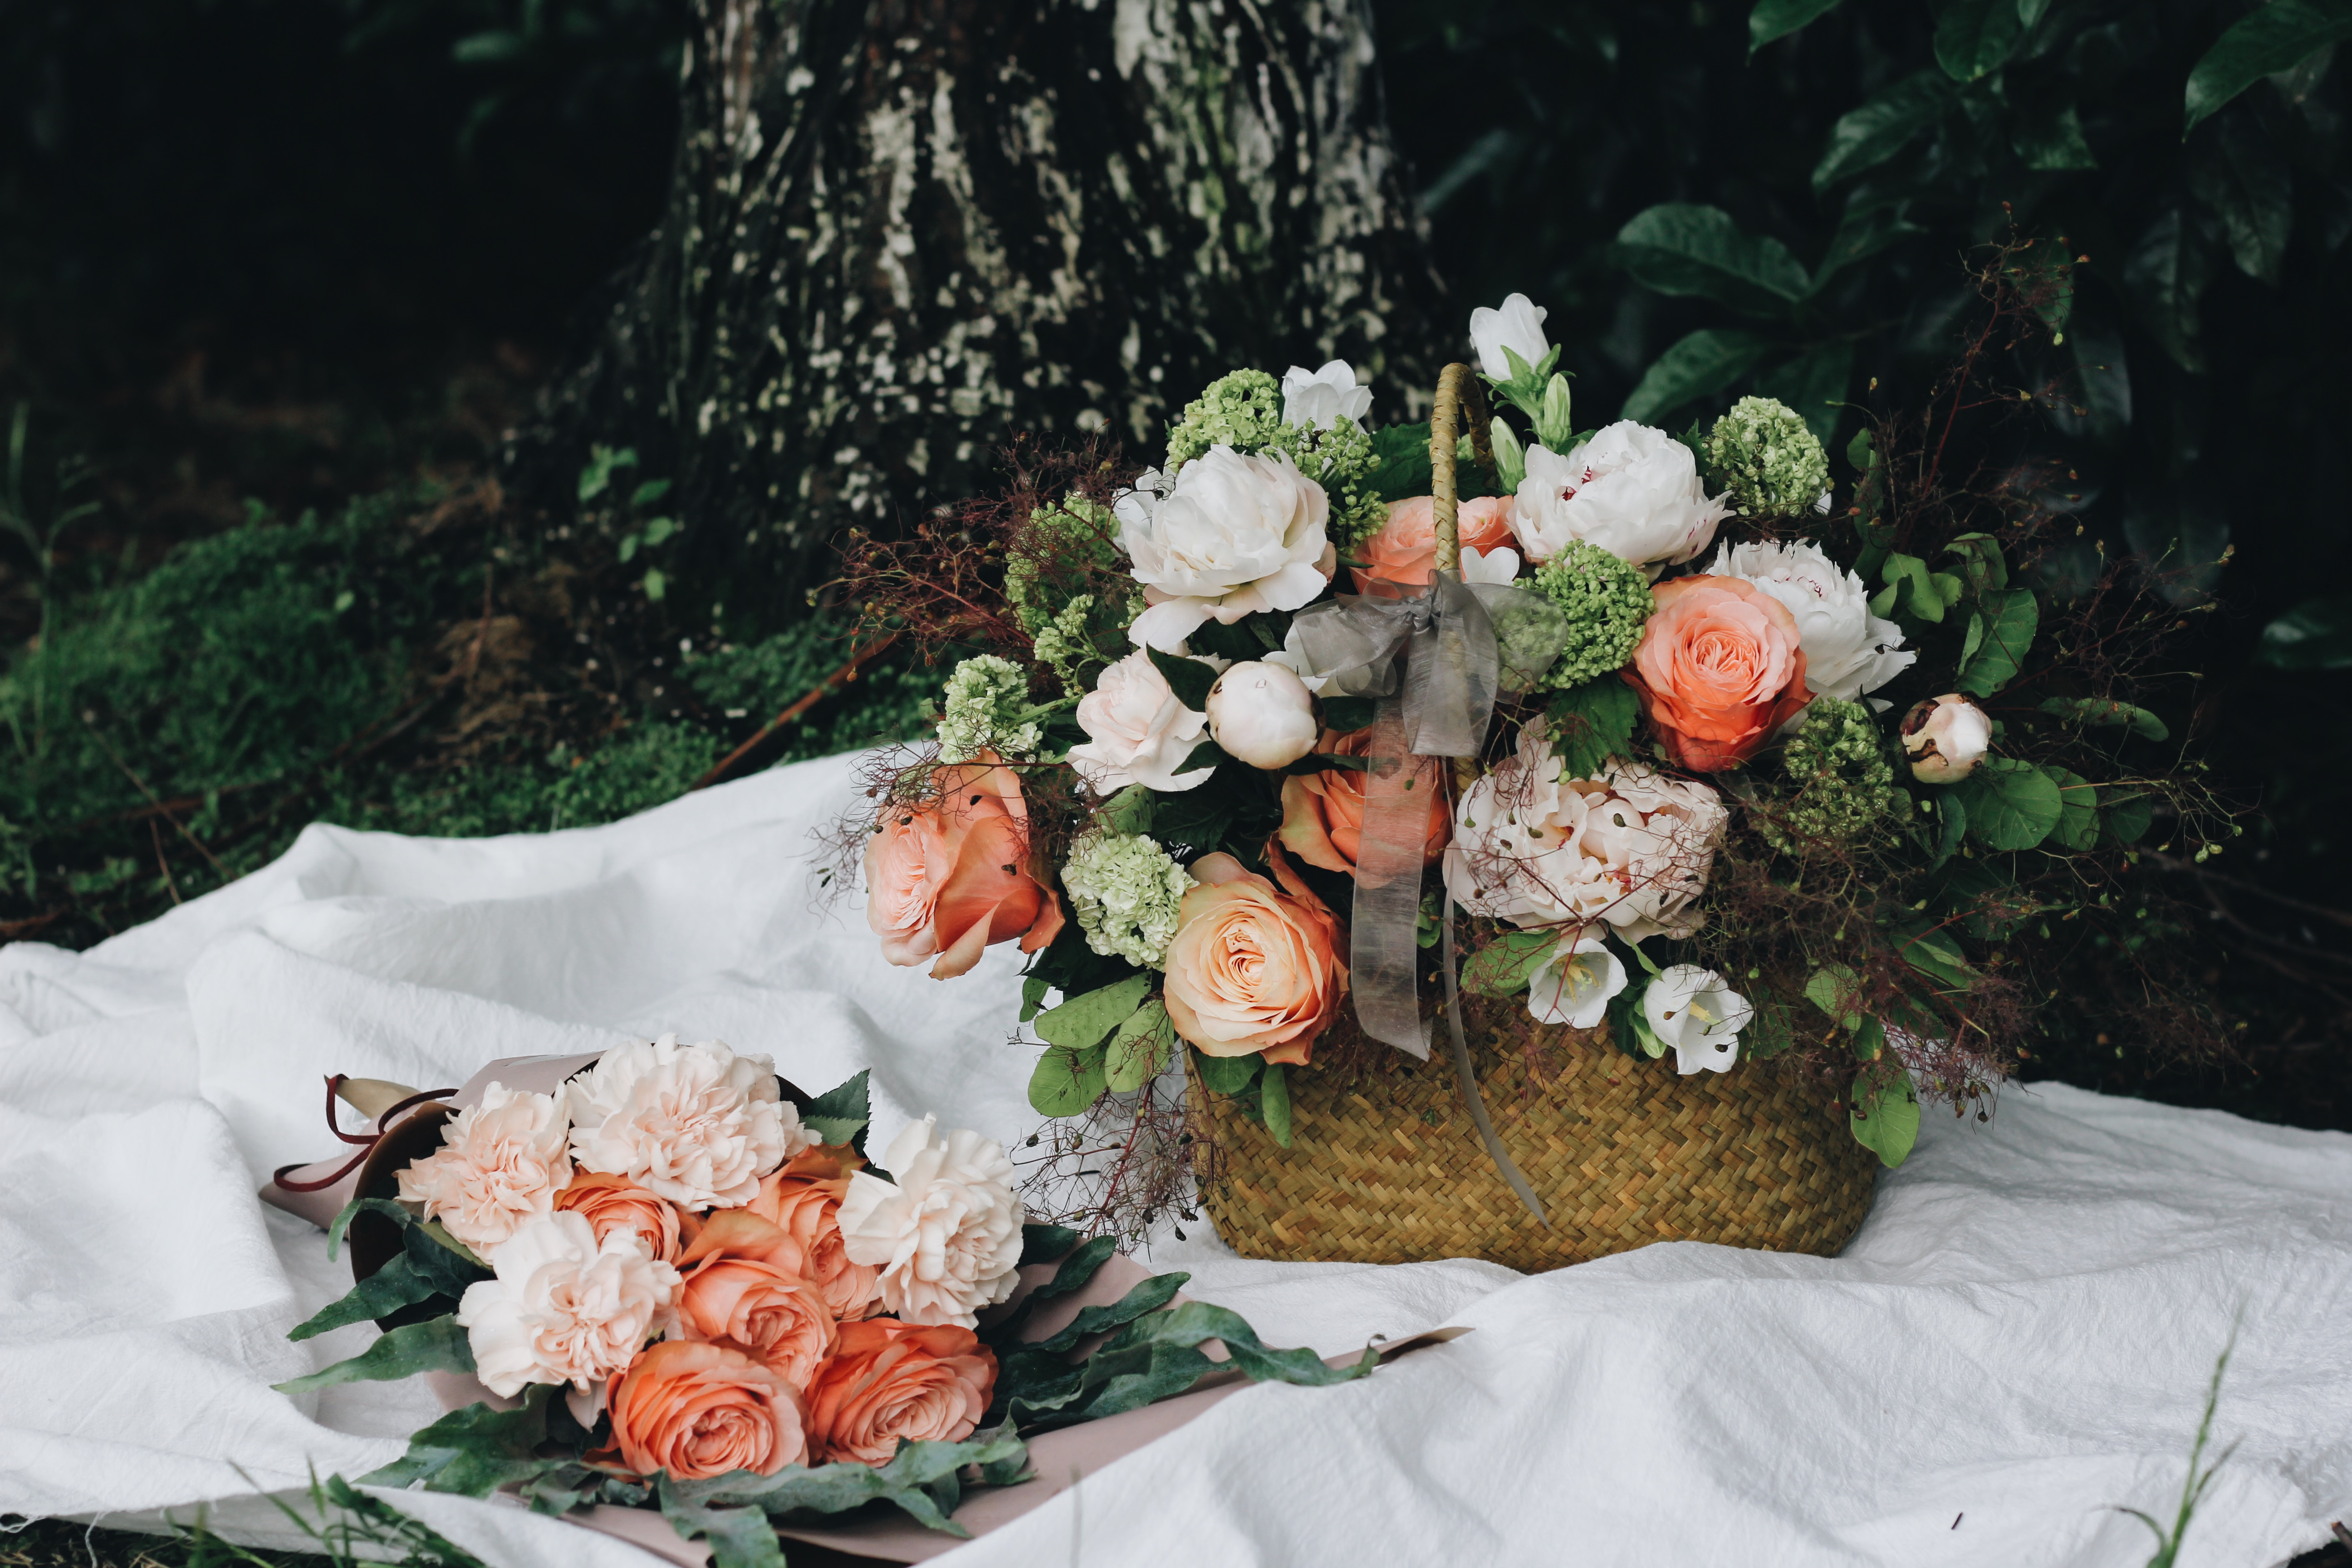
plant, flower, bouquet, basket, flora, flower arrangement, roses, ceremony, floristry, flower bouquet, floral design, centrepiece, flower arranging